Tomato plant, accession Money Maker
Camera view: vertical (180 deg); turntable rotation: 0 degrees
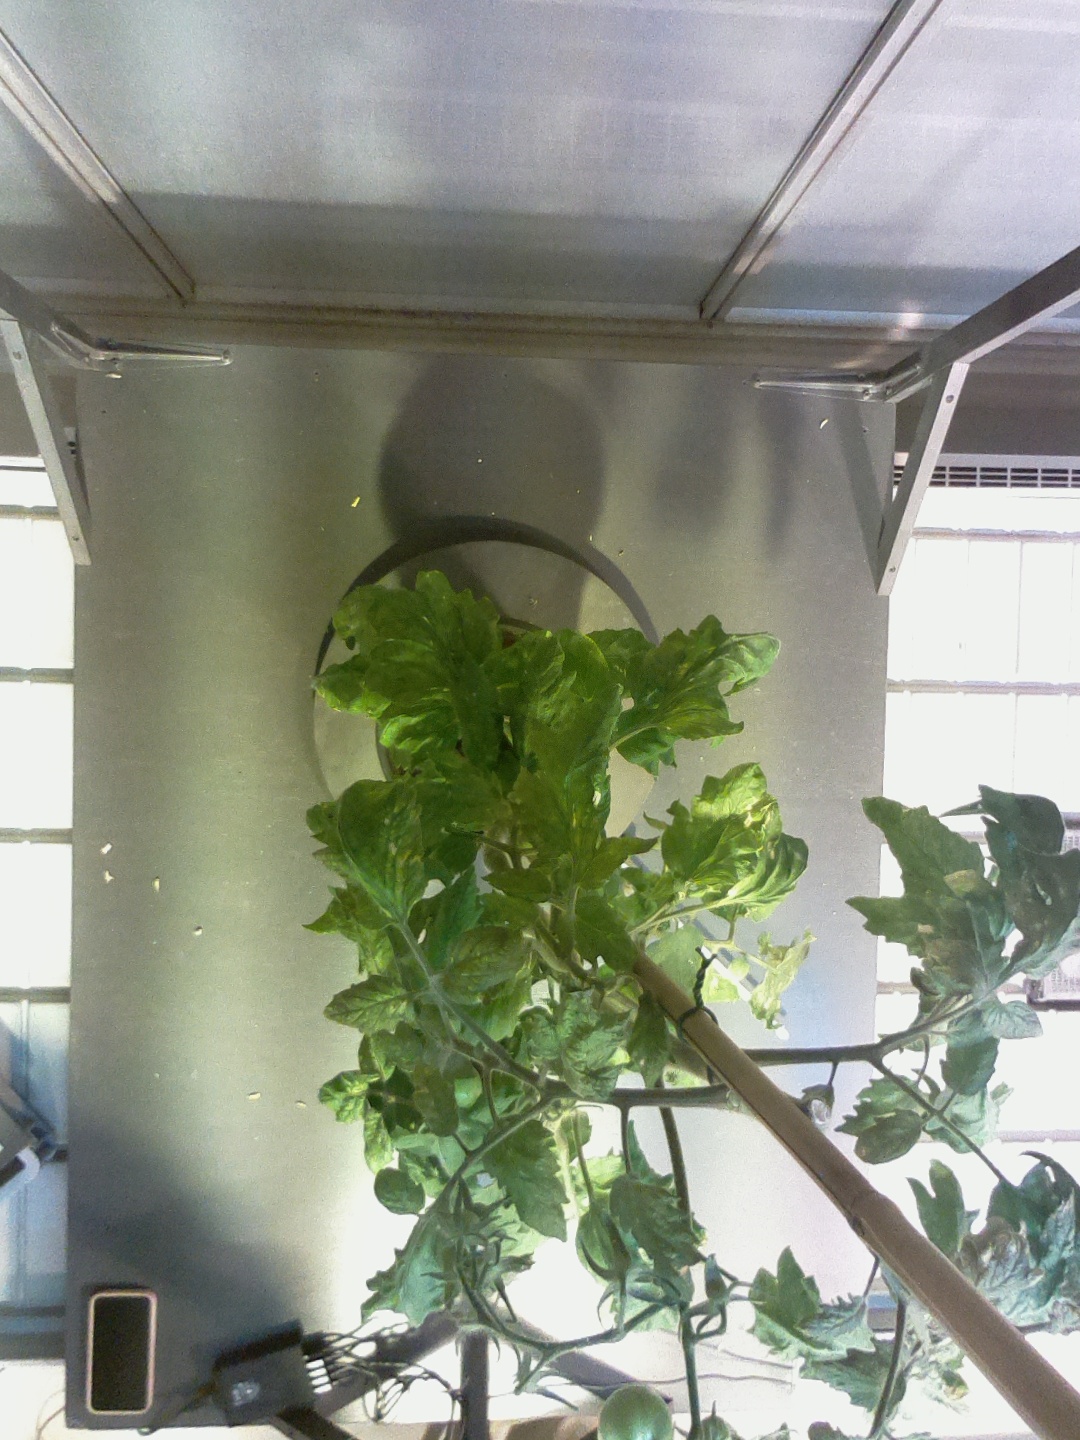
BBCH growth stage 73: 30%-40% of final fruit size